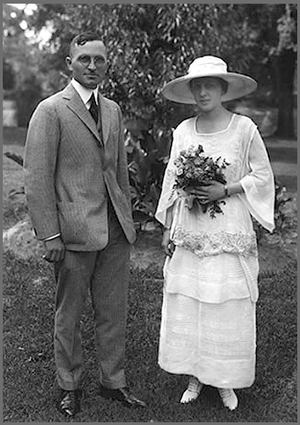
Harry S. Truman, né le 8 mai 1884 à Lamar et mort le 26 décembre 1972 à Kansas City, est un homme d'État américain, 33ᵉ président des États-Unis en fonction de 1945 à 1953.